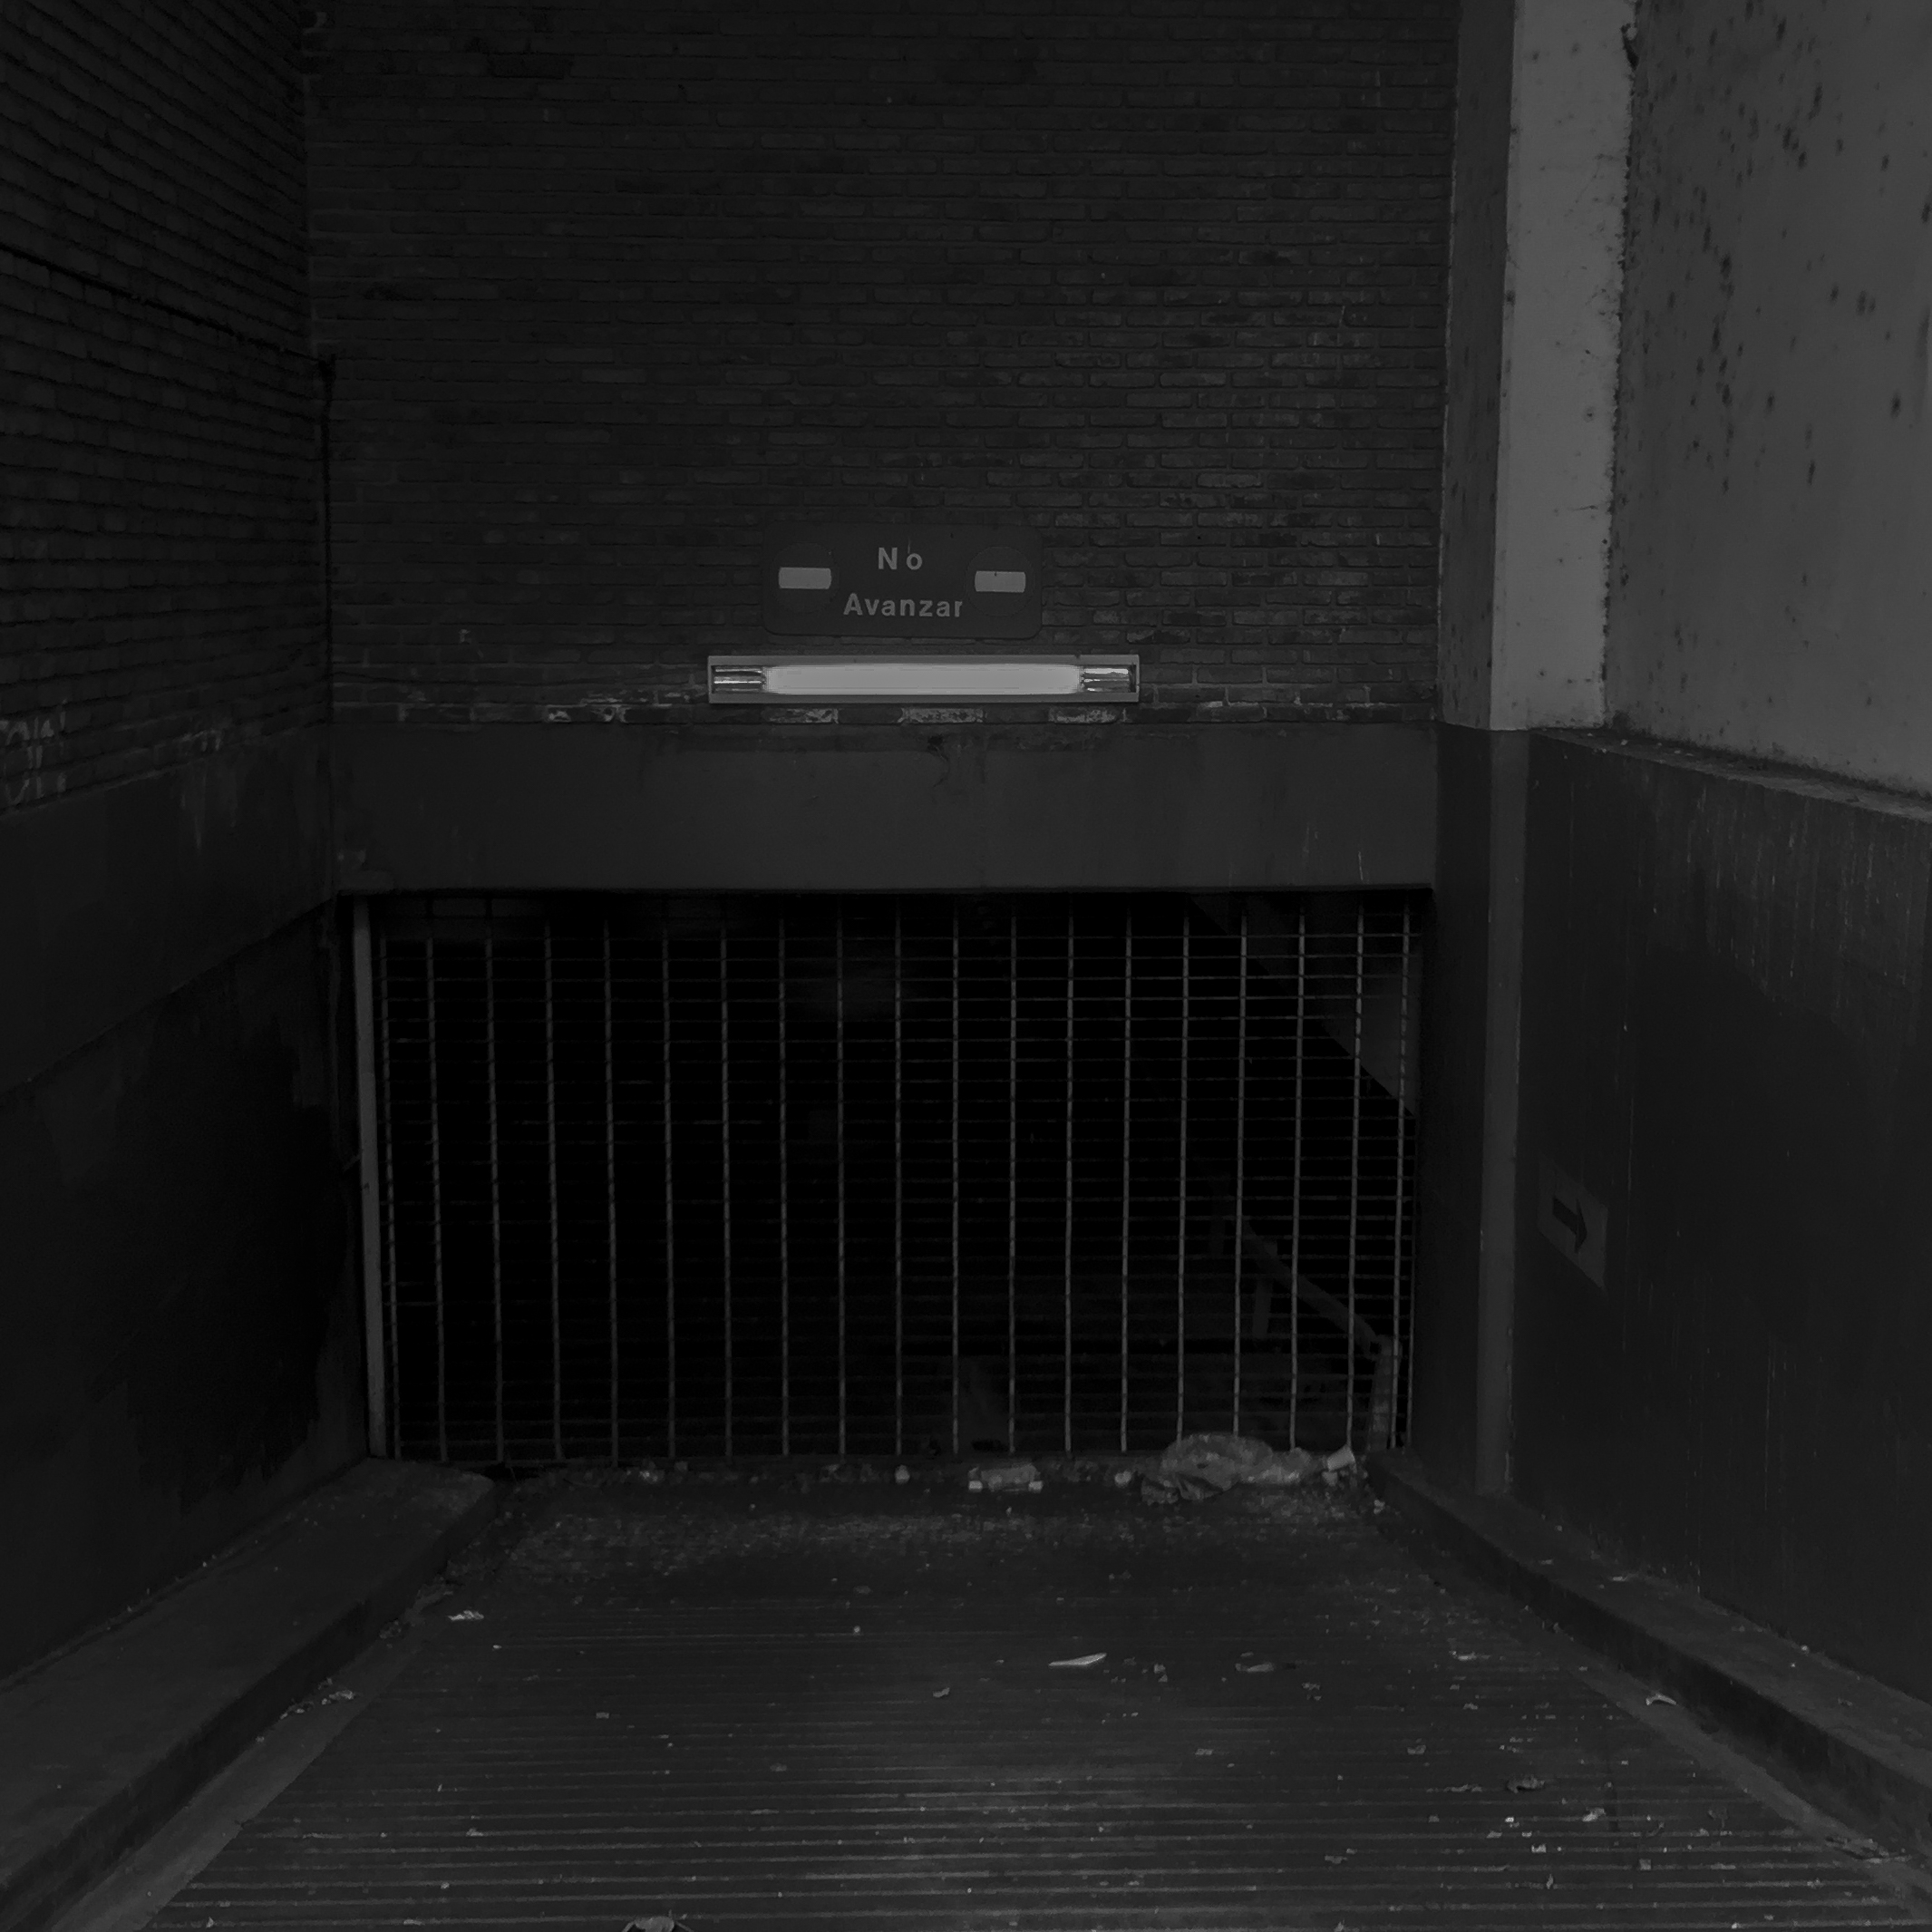
iphone, apple, light, black and white, white, house, darkness, black, monochrome, blackandwhite, blackwhite, argentina, shape, project365, squareformat, buenosaires, ar, movil, olivos, monochrome photography